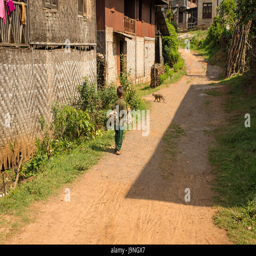
a boy carrying bunches of garlic in a village